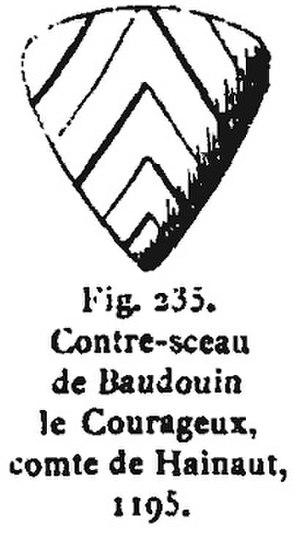
Baudouin V de Hainaut, dit « Baudouin le Courageux », fut comte de Hainaut de 1171 à 1195, comte de Flandre sous le nom de Baudouin VIII de Flandre de 1191 à 1194 et marquis de Namur sous le nom de Baudouin Iᵉʳ de 1187 à 1195, ainsi que seigneur de Beaumont. Il est le fils du comte Baudouin IV de Hainaut et d'Alix de Namur.